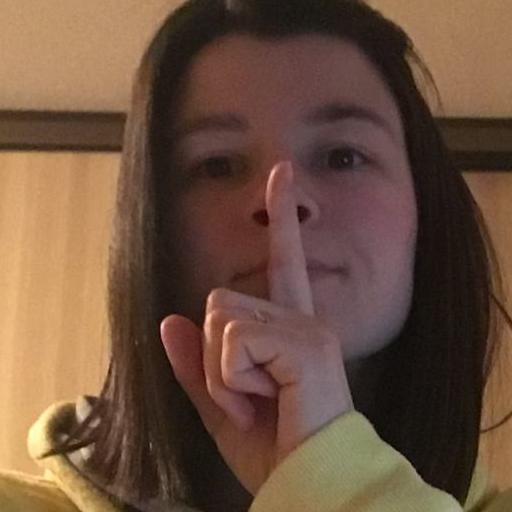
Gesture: mute